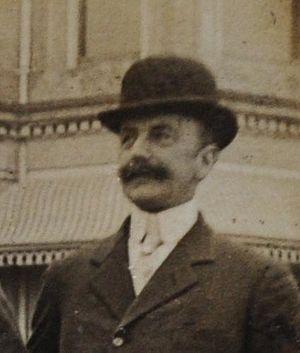
Gustave de Terwangne, né à Liège le 4 mars 1863 et mort à Huy le 11 septembre 1938, est un homme politique belge.